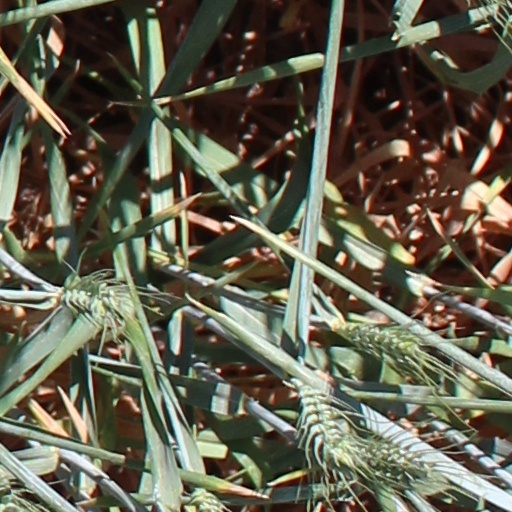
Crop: wheat